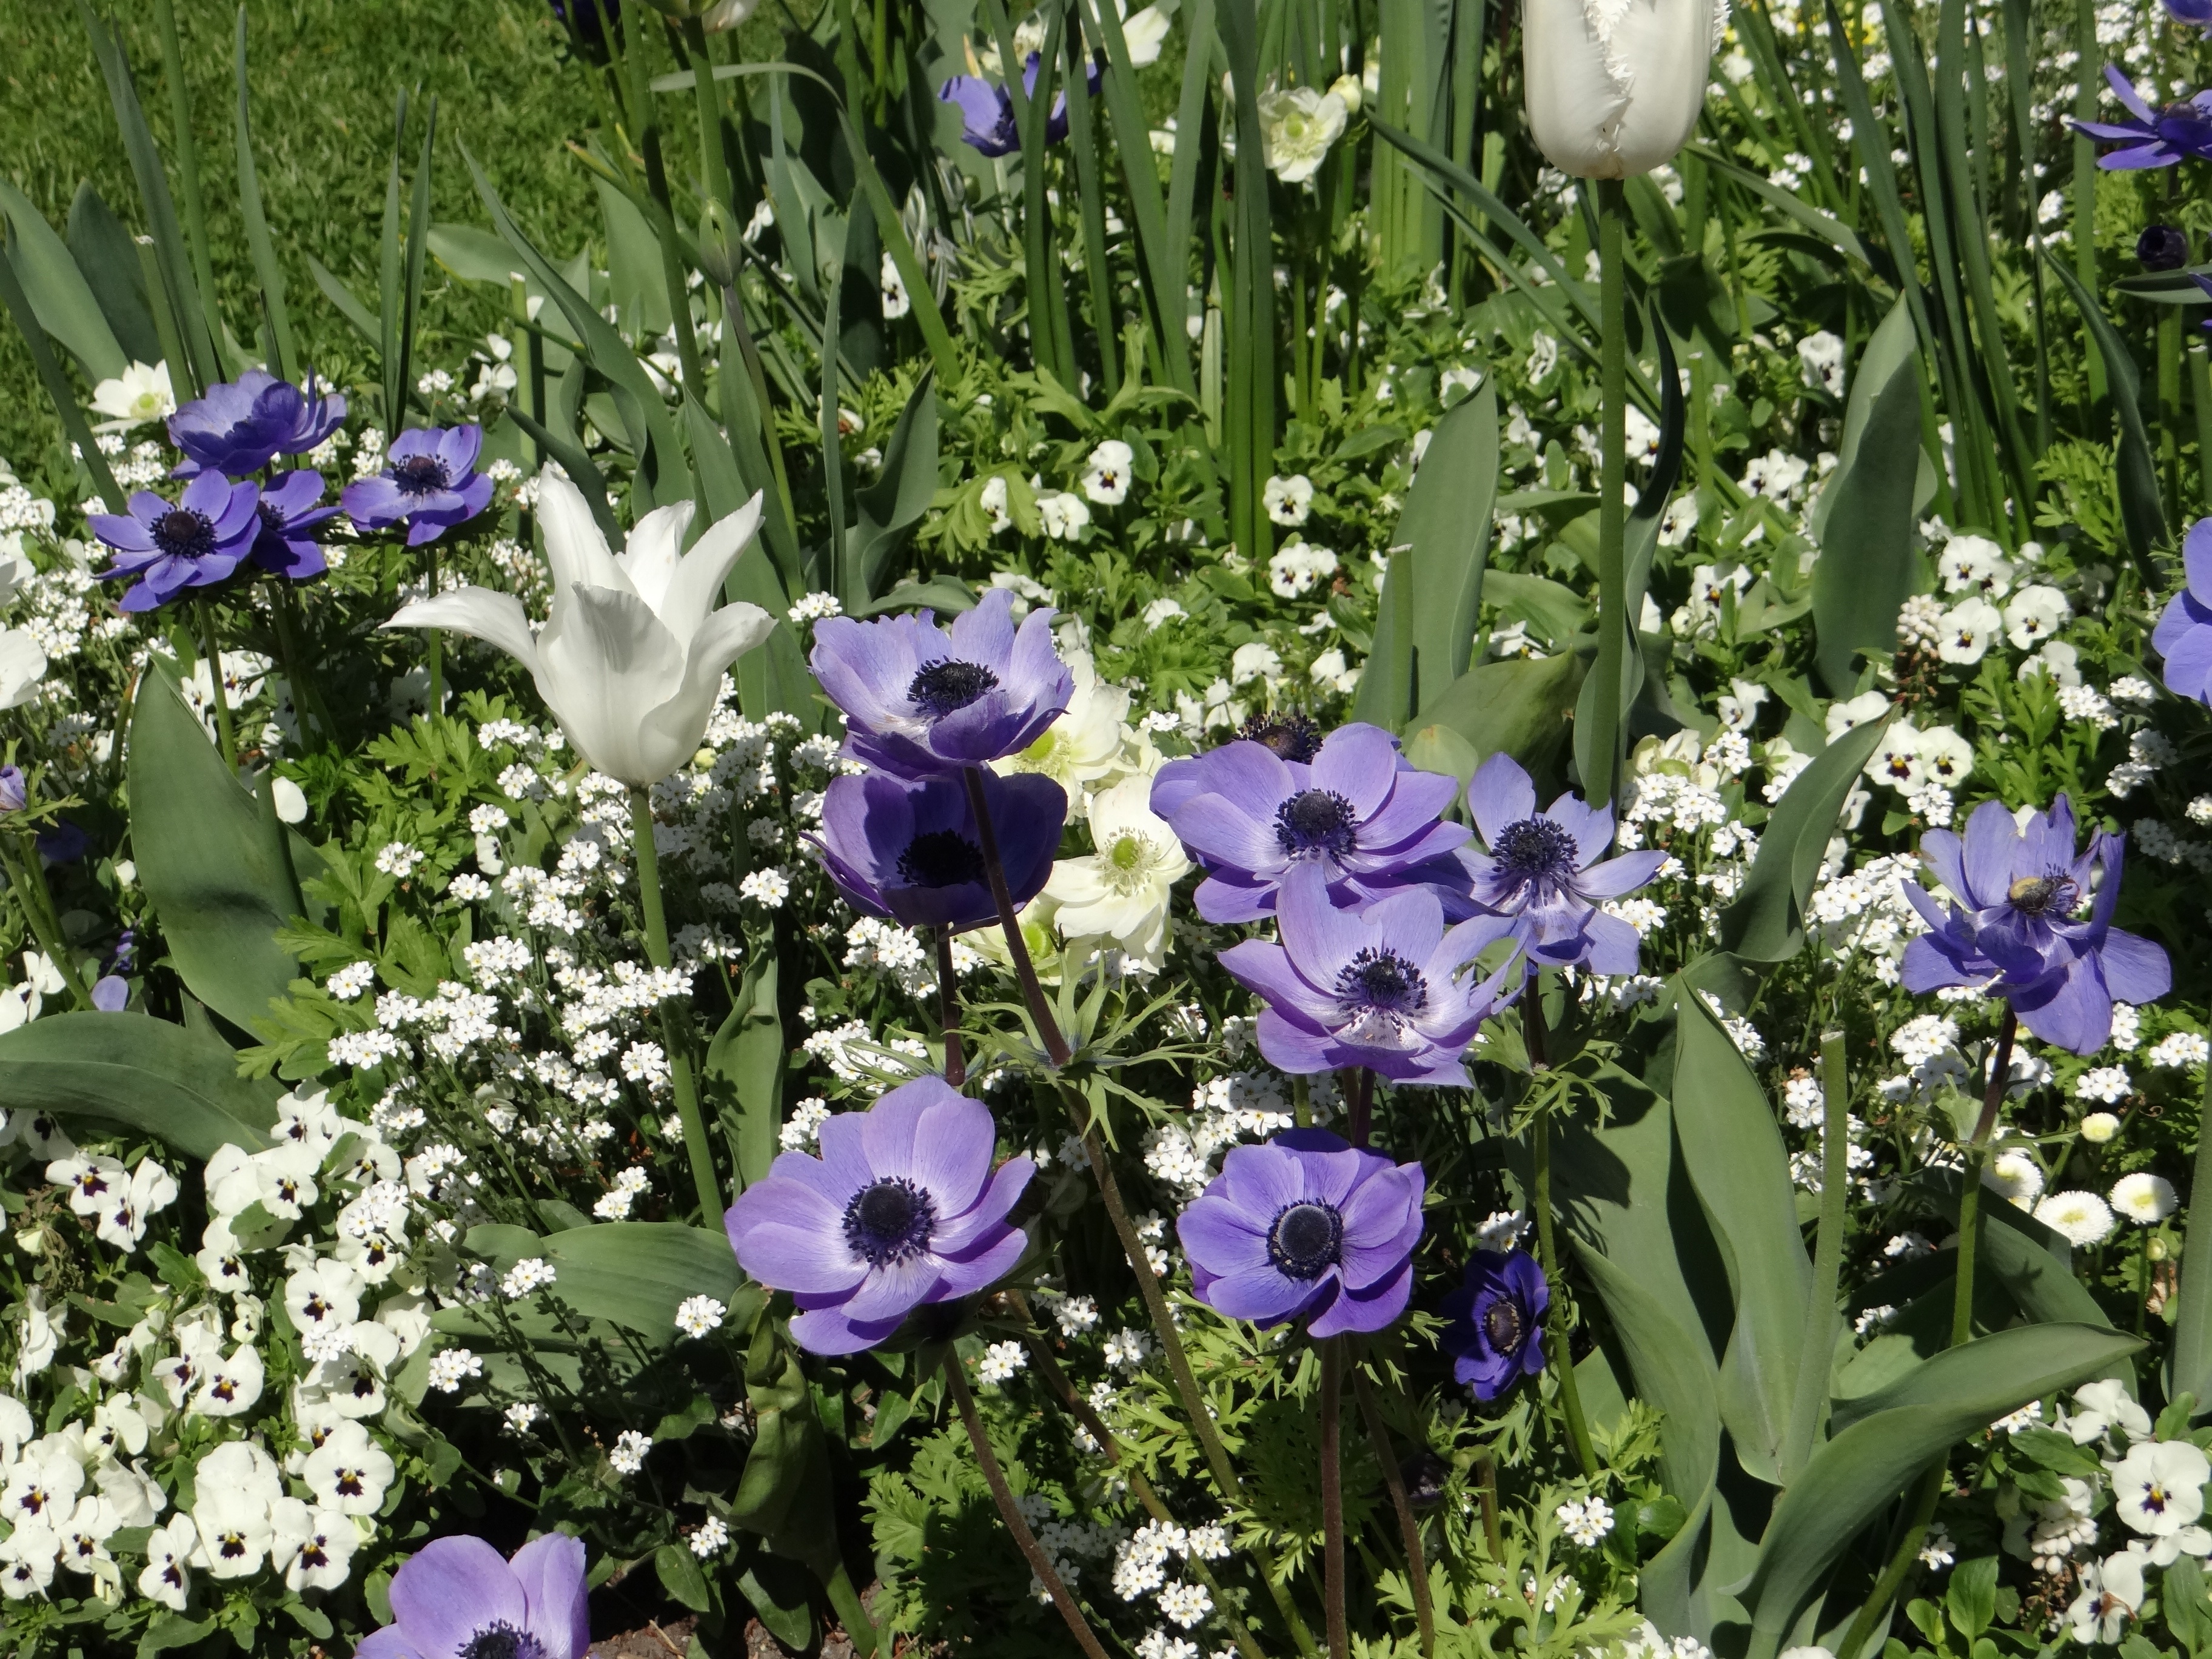
plant, white, flower, spring, botany, blue, garden, flora, poppy, tulips, flowering plant, mainau island, annual plant, land plant, violet family